Maritime history of the United Kingdom

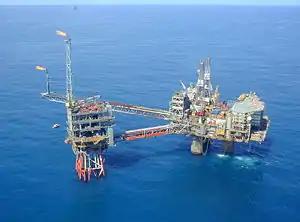
ExxonMobil's Beryl alpha oil platform in the East Shetland Basin

was built in 1860 in response to the French ship "La Gloire". She was the first iron-hulled ironclad, with three skins of iron, teak and iron. "Warrior" was broadside firing with 9 ton muzzle loading guns. She was described by Napoleon III as a "black snake amongst the rabbits". Her construction started a revolution in shipbuilding which meant that she was soon outclassed. She ended her days as an oil jetty at Pembroke Dock but was restored and has been on display since the 1980s at HMNB Portsmouth.